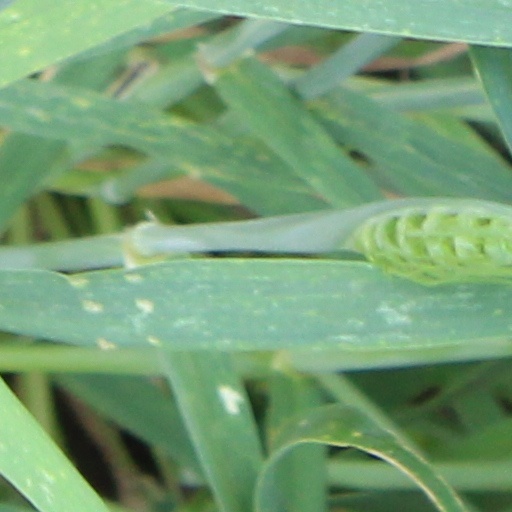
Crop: wheat